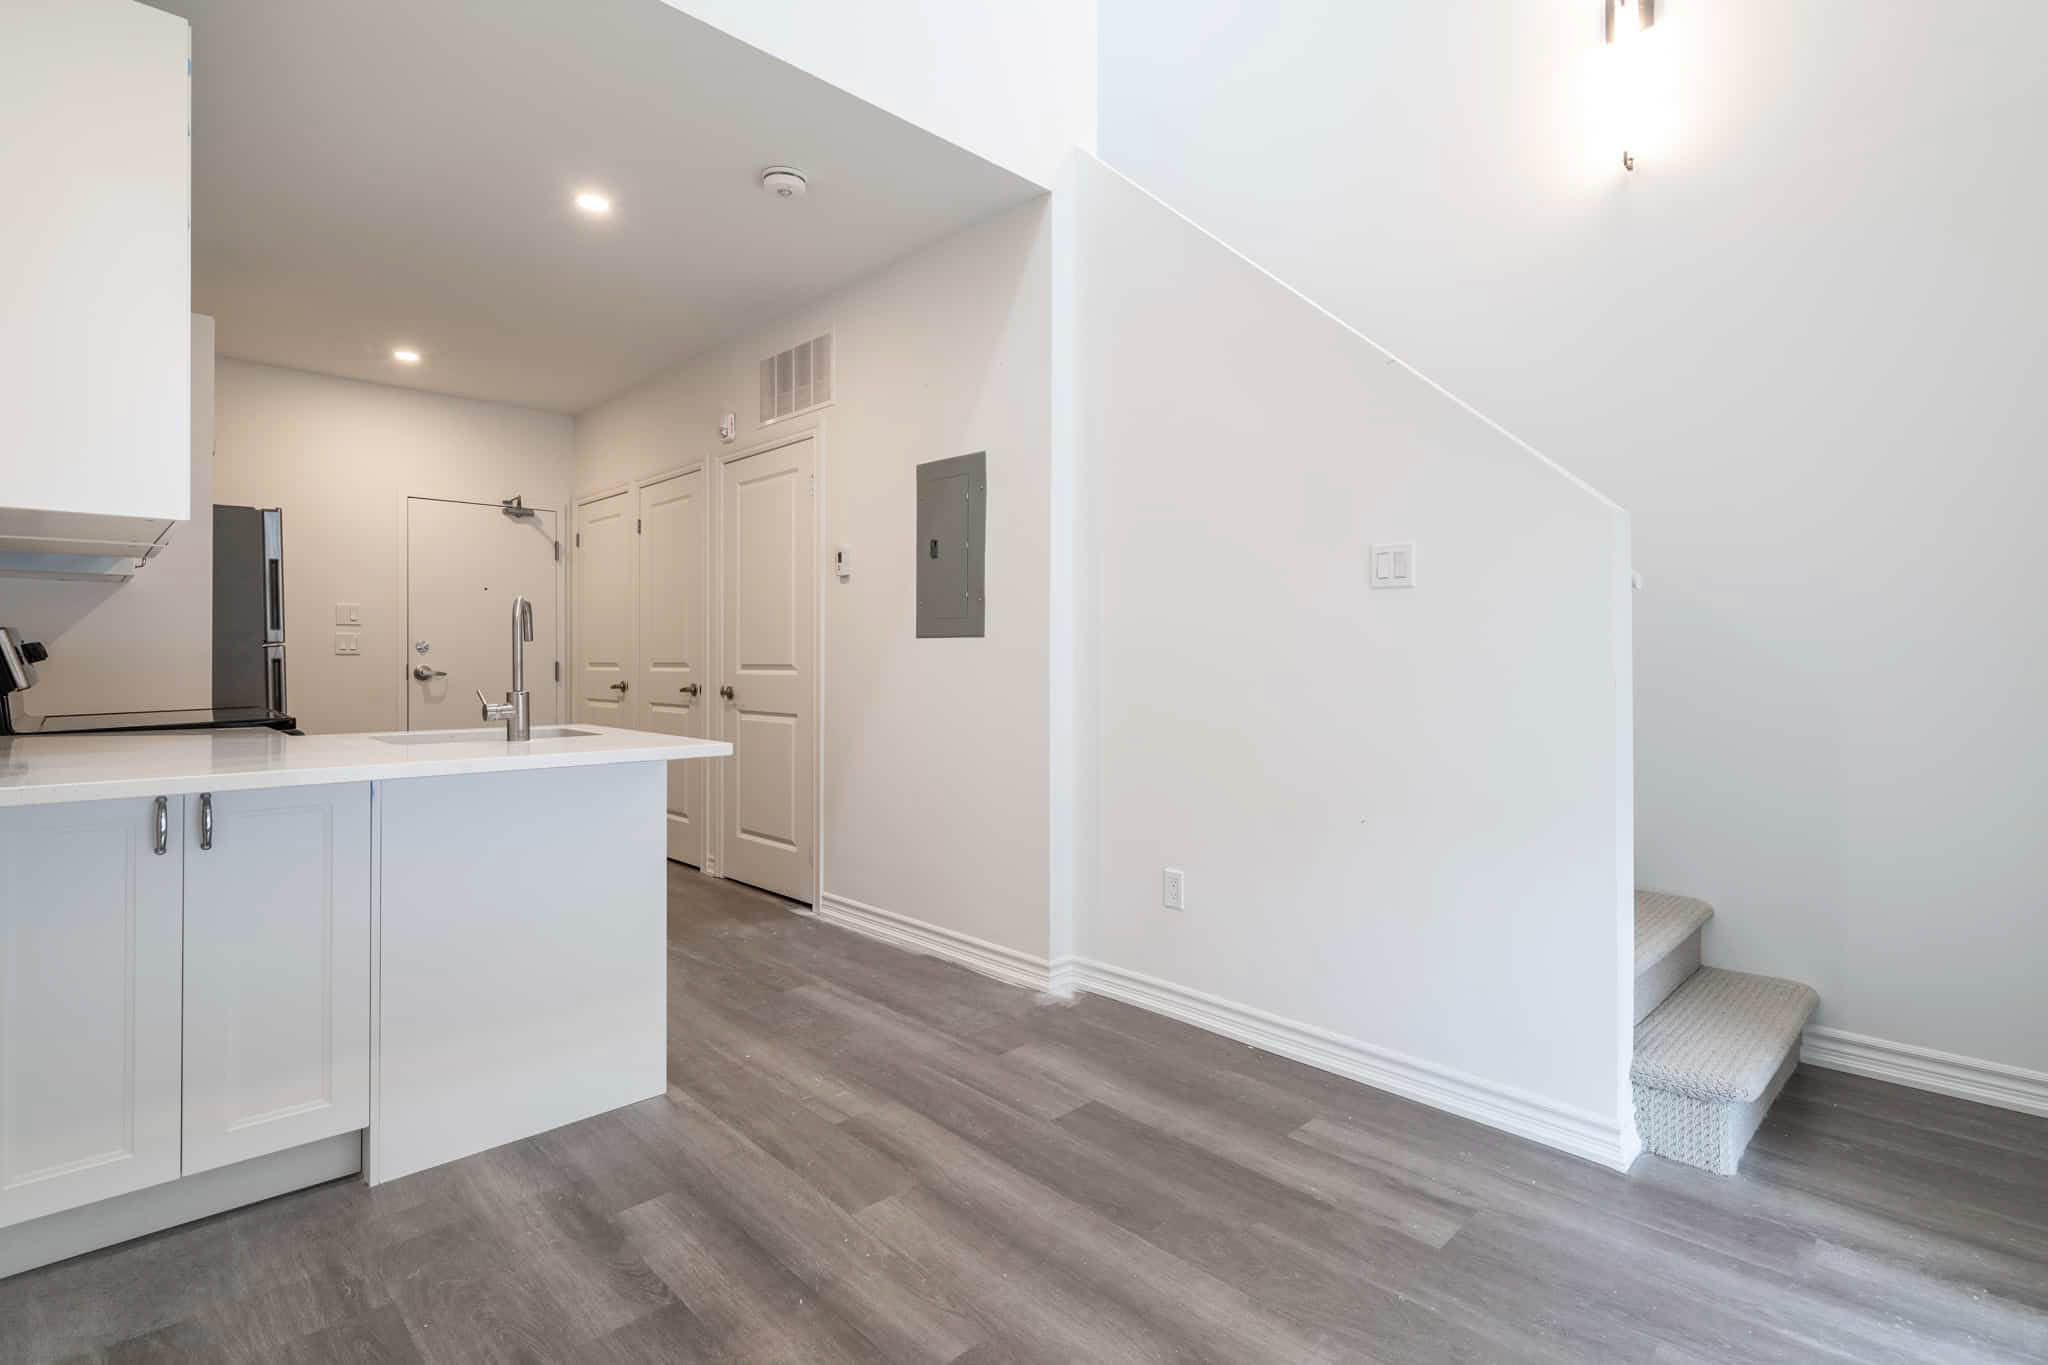
home, cabinetry, countertop, property, building, tap, sink, wood, lighting, house, interior design, fixture, flooring, floor, wall, laminate flooring, building material, hardwood, wood stain, ceiling, plumbing fixture, kitchen, houseplant, hall, wood flooring, apartment, plywood, glass, cupboard, drawer, room, plaster, bathroom cabinet, light fixture, molding, composite material, daylighting, household hardware, tile, aluminium, door, gloss, estate, varnish